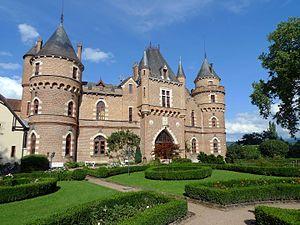
Le château de Maulmont à Saint-Priest-Bramefant, Puy-de-Dôme
Saint-Priest-Bramefant est une commune française située dans le département du Puy-de-Dôme, en région Auvergne-Rhône-Alpes. Elle fait partie de l'aire urbaine de Vichy.